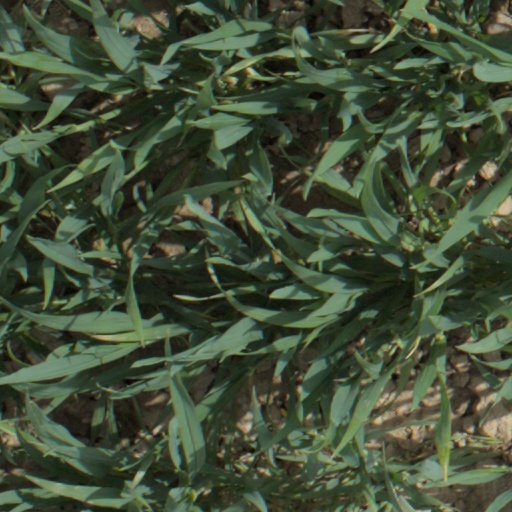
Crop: wheat